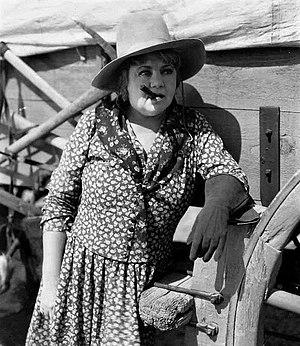
May Boley, née le 29 mai 1881 à Washington et morte le 7 janvier 1963 à Los Angeles, est une actrice américaine.